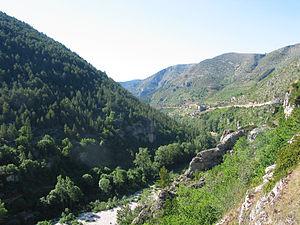
Prades (Tarn), le village dans les Gorges du Tarn.
Prades est une commune française située dans le département du Tarn, en région Occitanie.